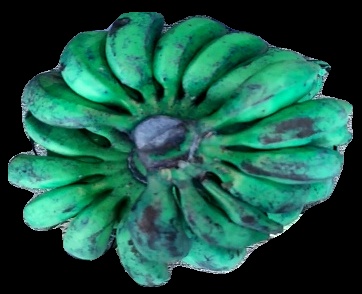
Variety: rasbale
Grade: grade3